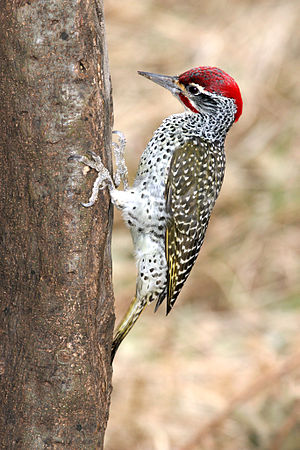
Nubisk spætte
Nubisk spætte er en spætteart, der lever i det østlige Afrika.